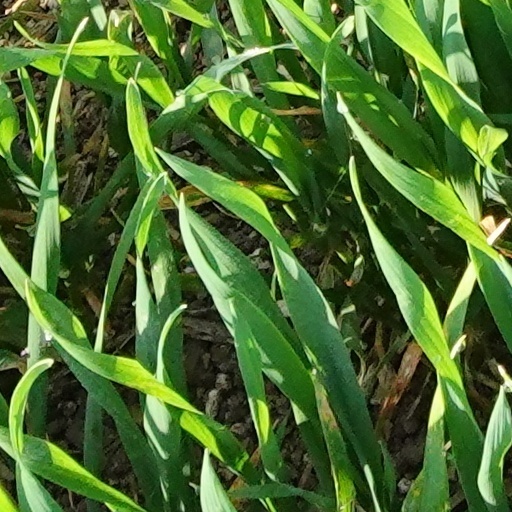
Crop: wheat